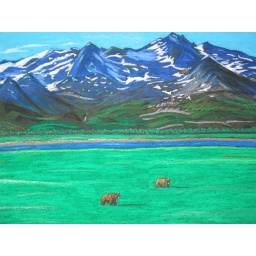
Pastel drawing of mountains with a couple of bears hanging out in a field.